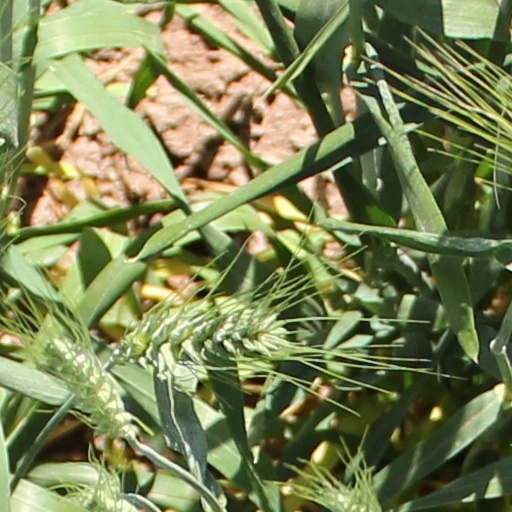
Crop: wheat